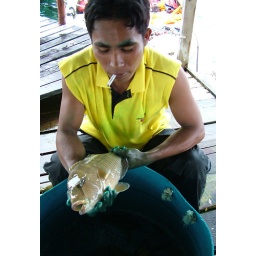
Cleaning fish in a blue antiseptic dye before markets